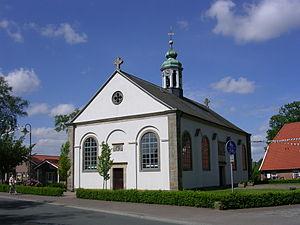
Lage est une commune allemande de l'arrondissement du Comté de Bentheim, Land de Basse-Saxe.